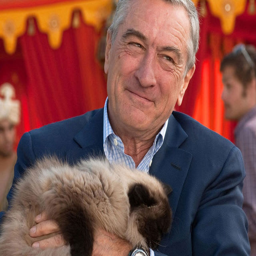
in , what is the name of cat ?